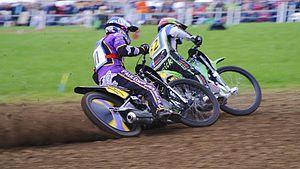
Le Track Racing ou Course sur piste est un type de course de moto durant laquelle des équipes ou des individus affrontent des adversaires sur une piste ovale non pavée. Il existe plusieurs variantes, chacune se déroulant sur une surface différente.